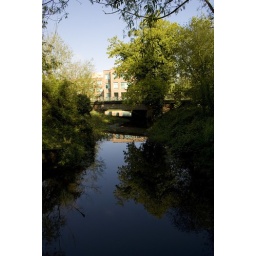
The old BASS building reflected in the Kennet river near to Newbury